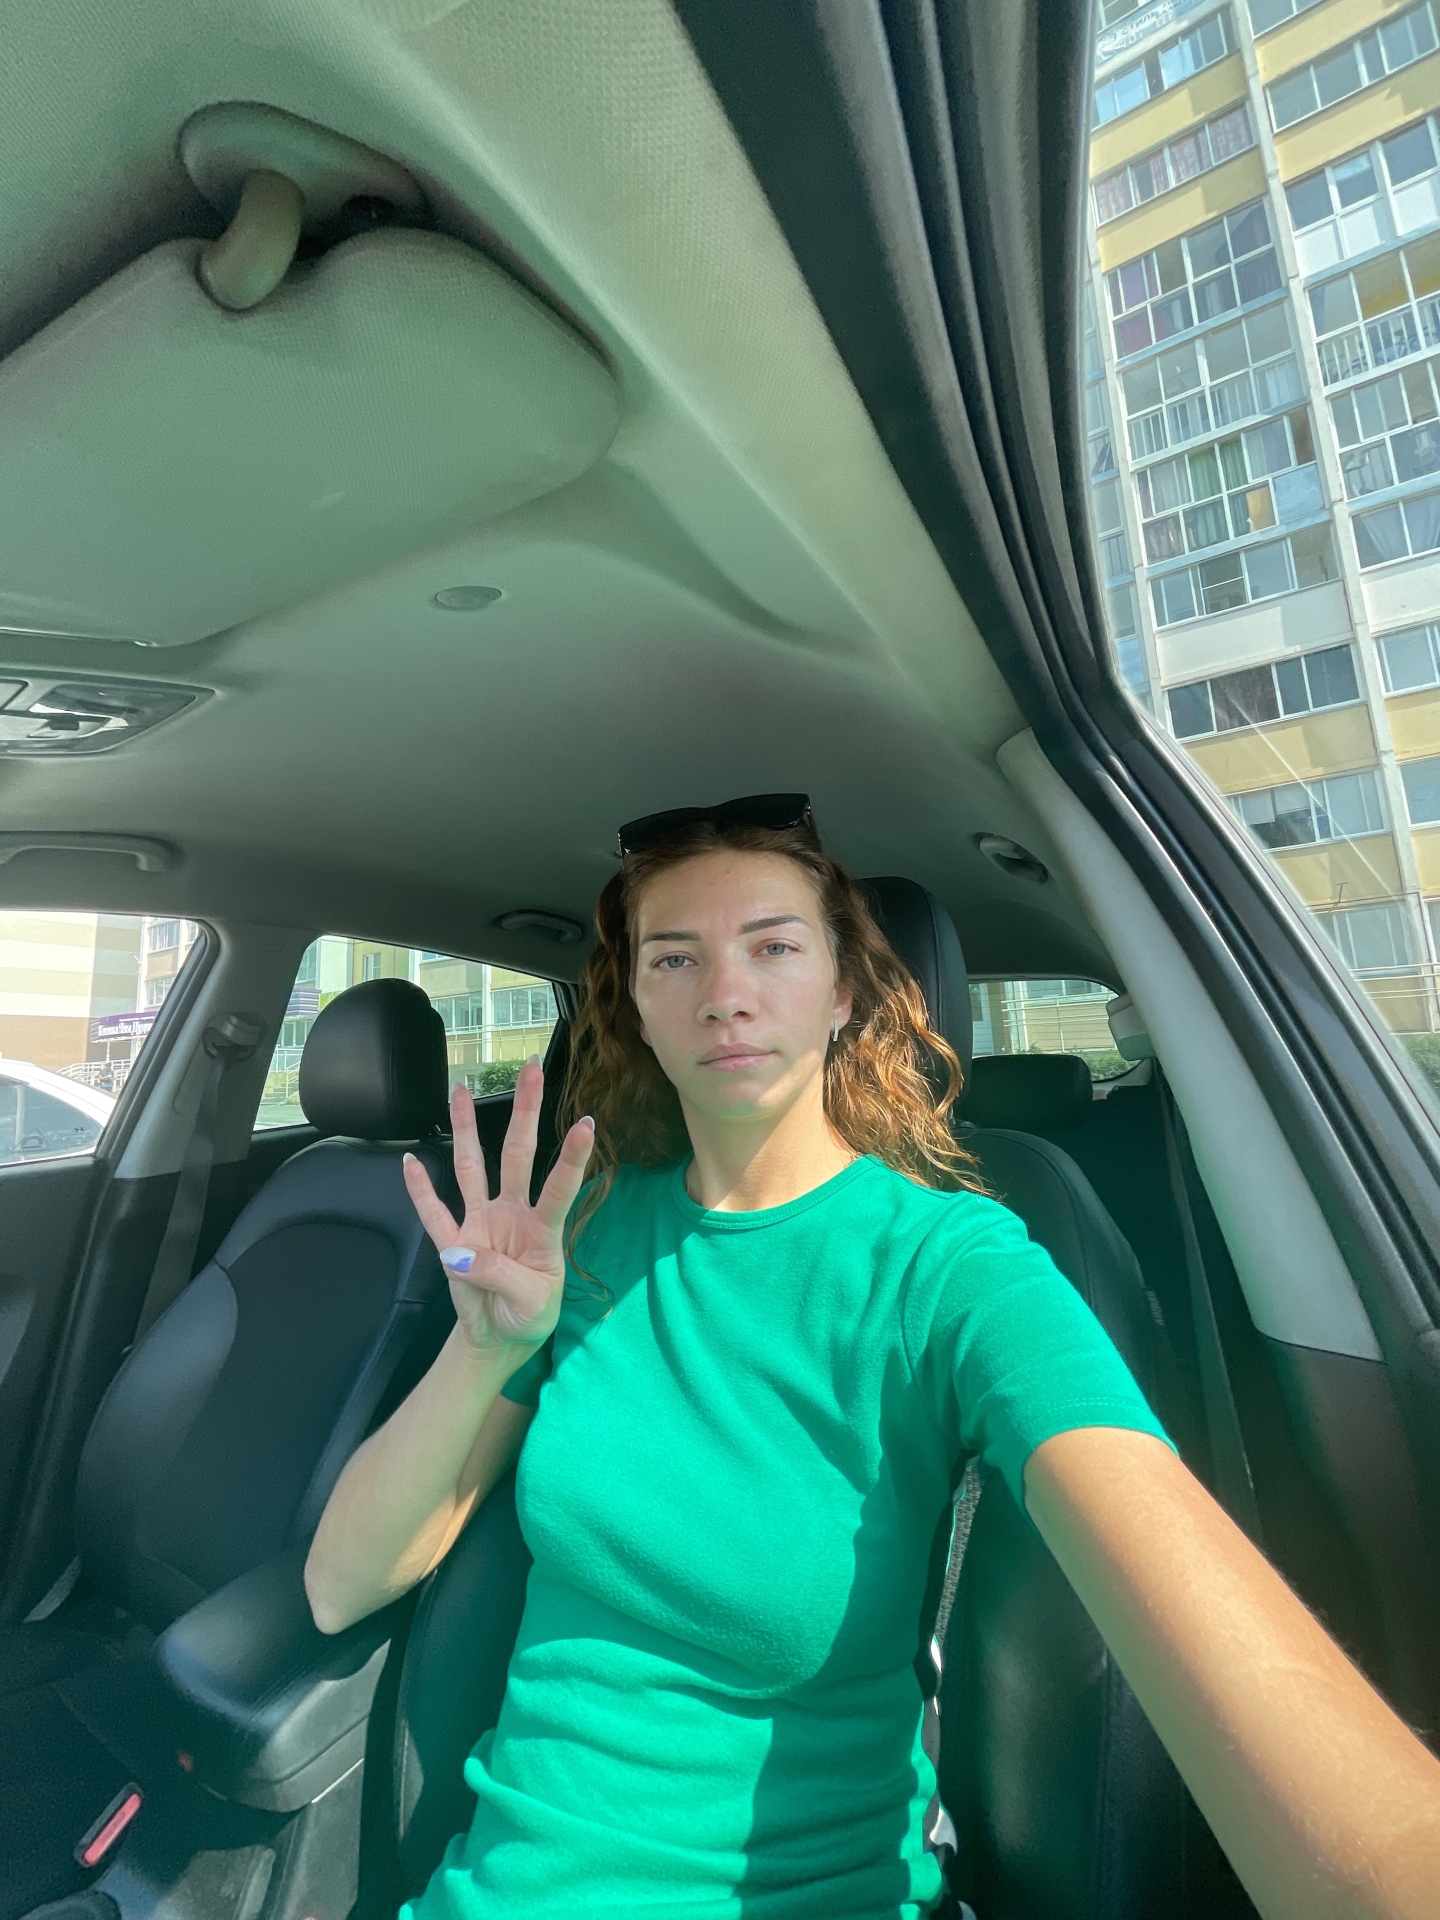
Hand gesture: four